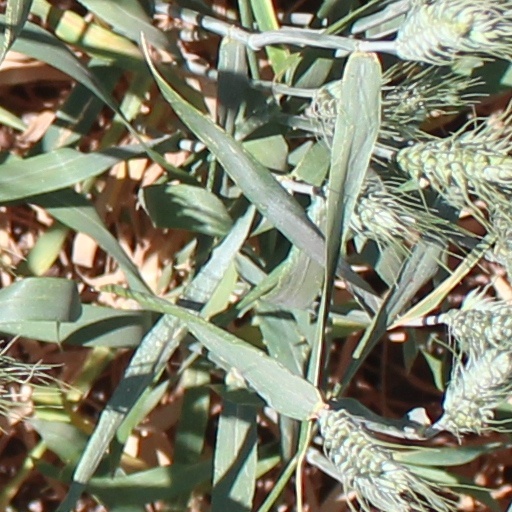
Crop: wheat